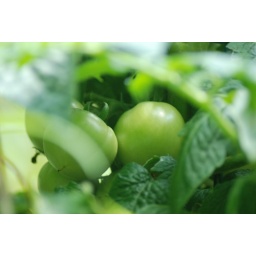
dont let them turn red in Alabama,, fry them green